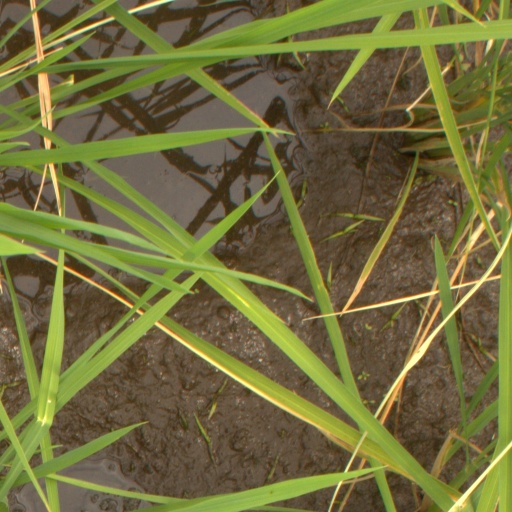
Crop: rice